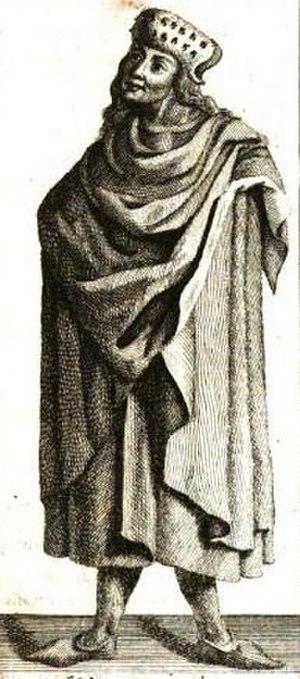
Cette page dresse une liste de personnalités nées au cours de l'année 888 :